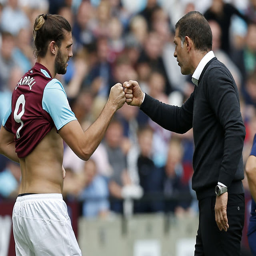
not easy that one , but it was person .